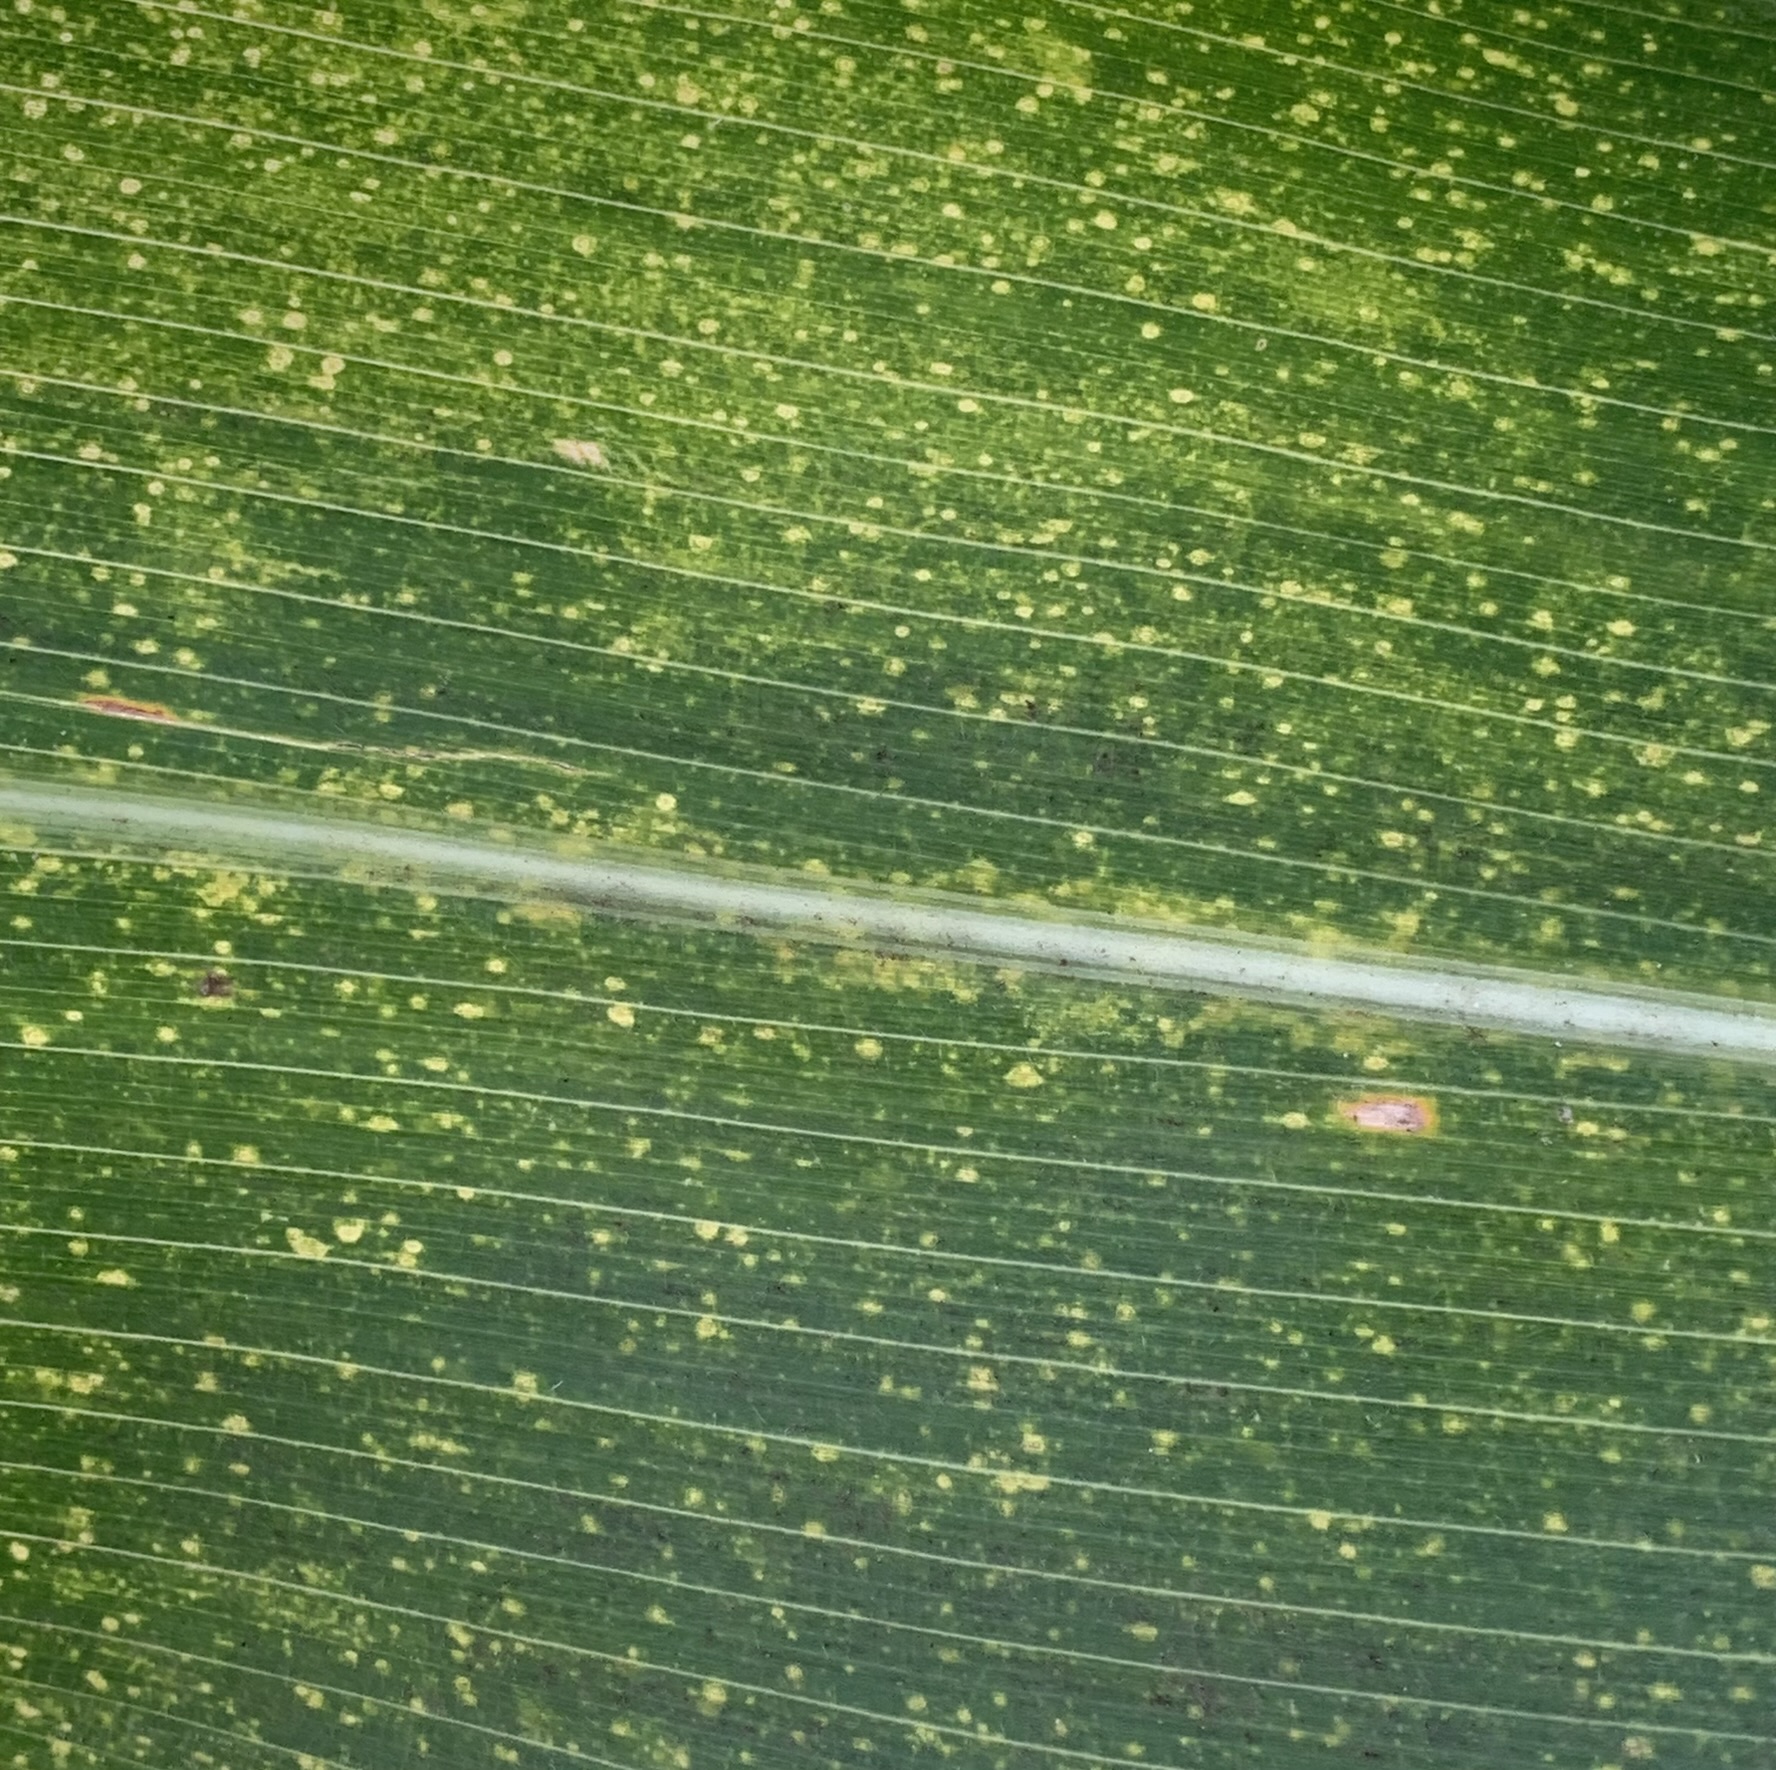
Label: MLN